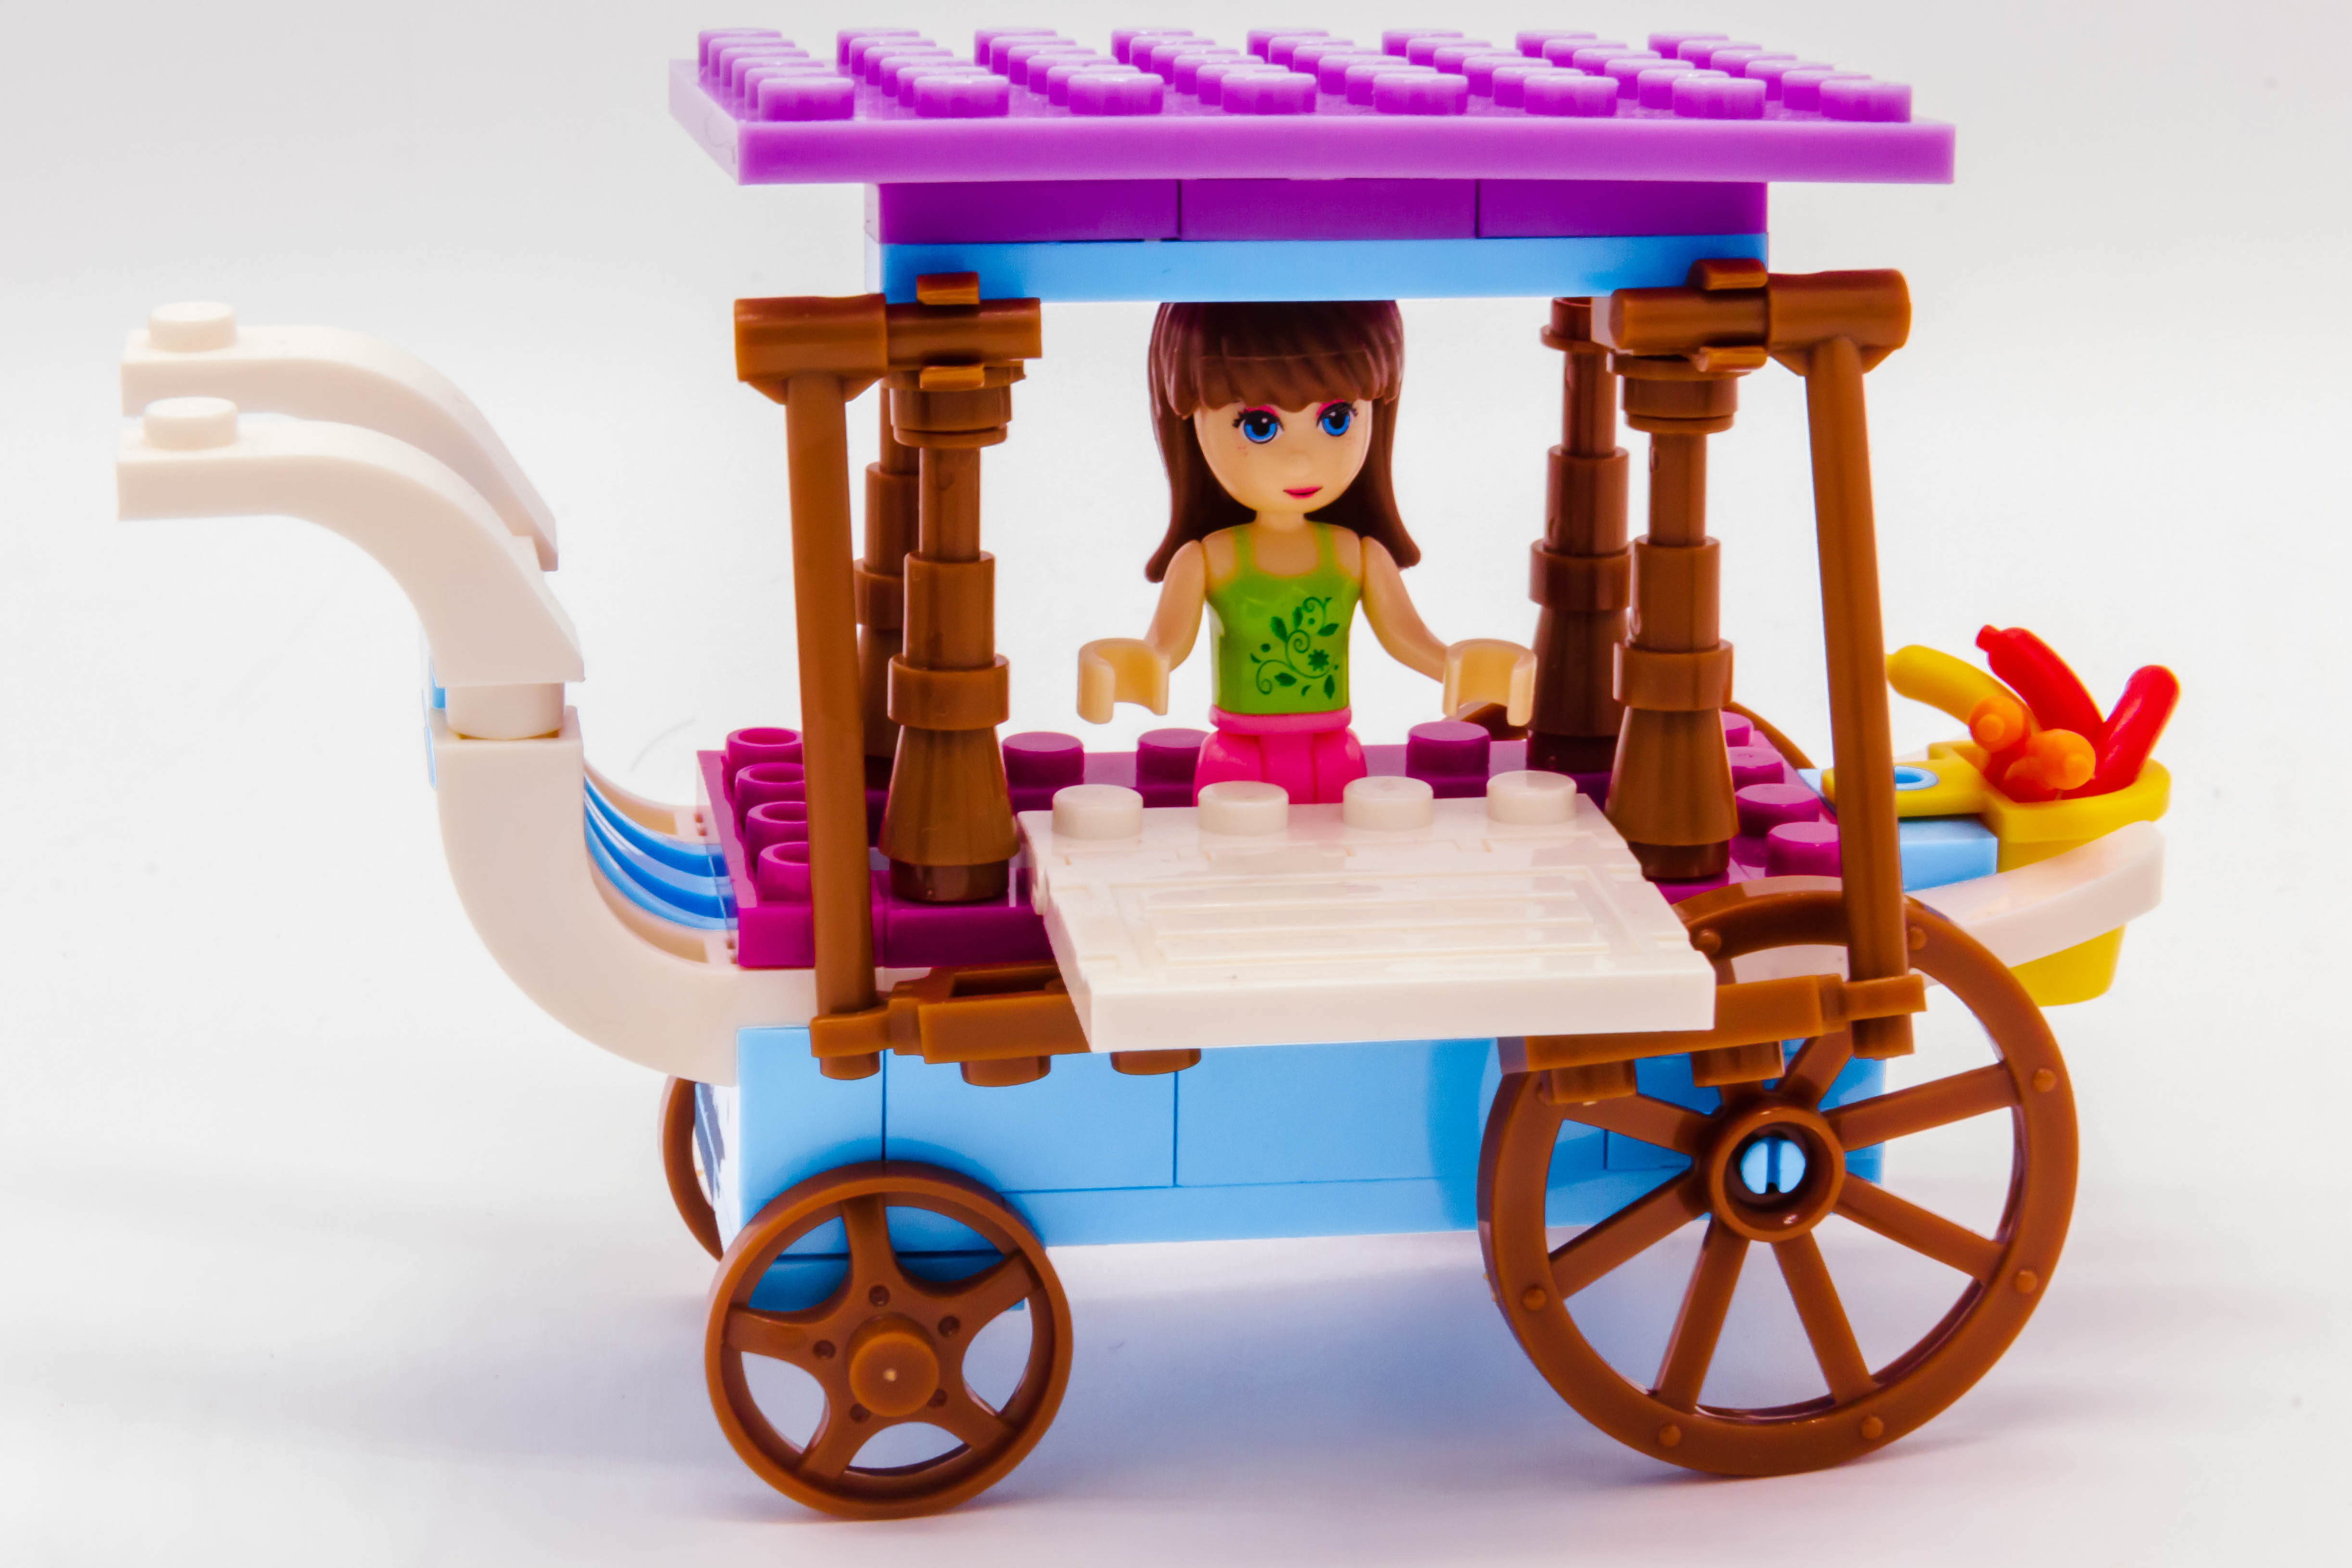
art, asia, background, beautiful, beauty, ceramic, color, culture, decoration, design, doll, face, female, figurine, girl, happy, isolated, model, nature, object, old, portrait, smile, statue, style, symbol, thai, thailand, toy, traditional, vintage, white, woman, lego